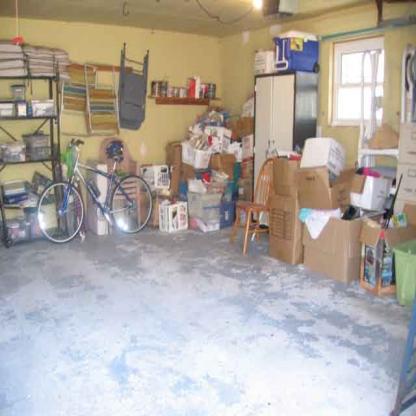
Scene: Indoor